Alisher Dzhalilov

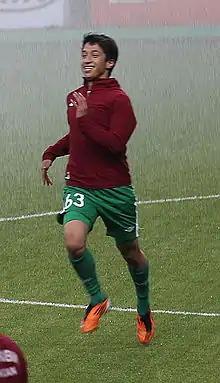
Dzhalilov with Rubin Kazan in 2011

Alisher Jalilov (born 29 August 1993) is a Tajik professional footballer who plays as a midfielder for Istiklol. Dzhalilov also holds Russian citizenship and has played for several Russian national youth football teams, including U-21 in 2013.